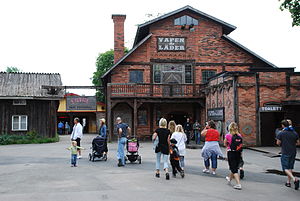
High Chaparral
Indgangen til High Chaparral
High Chaparral er en western-inspireret forlystelsespark i nær Kulltorp, Jönköpings län i Småland i Sverige.